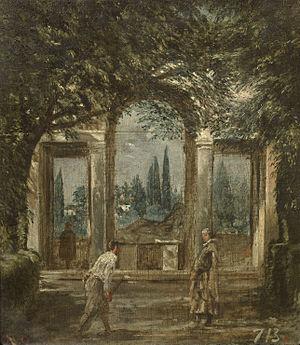
La liste Villa Médicis dans la peinture comprend les représentations en peinture à l'huile, aquarelle ou à fresque, des vues, même partielles, de la Villa Médicis de Rome et de son jardin. Des dessins au crayon et à pastel ont été ajoutés à la liste. La Villa Médicis - en dehors d'être le sujet de ces œuvres d'art - étant donnée sa position, est également devenue un point de vue de contemplation d'un panorama extraordinaire sur la ville de Rome.
Diego Rodríguez de Silva y Velázquez, dit Diego Velázquez, ou Diego Vélasquez en français, né puis baptisé à Séville le 6 juin 1599 et mort à Madrid le 6 août 1660, est un peintre baroque espagnol.
La Vue du jardin de la Villa Médicis à Rome, est une huile sur toile de Diego Vélasquez peinte à Rome entre 1629 et 1631. Elle est également nommée Le pavillon de Ariane-Loggia de Cléopâtre ou Midi pour la différencier de son pendant, Vue sur le jardin de la villa Médicis à Rome.